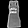
Label: T - shirt / top